Emiliano Moretti

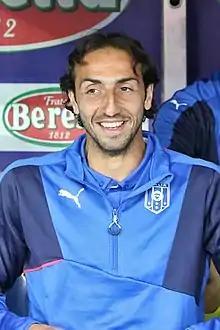
Moretti with the Italy national team in 2015

Emiliano Moretti (born 11 June 1981) is an Italian former professional footballer who played as a centre back.